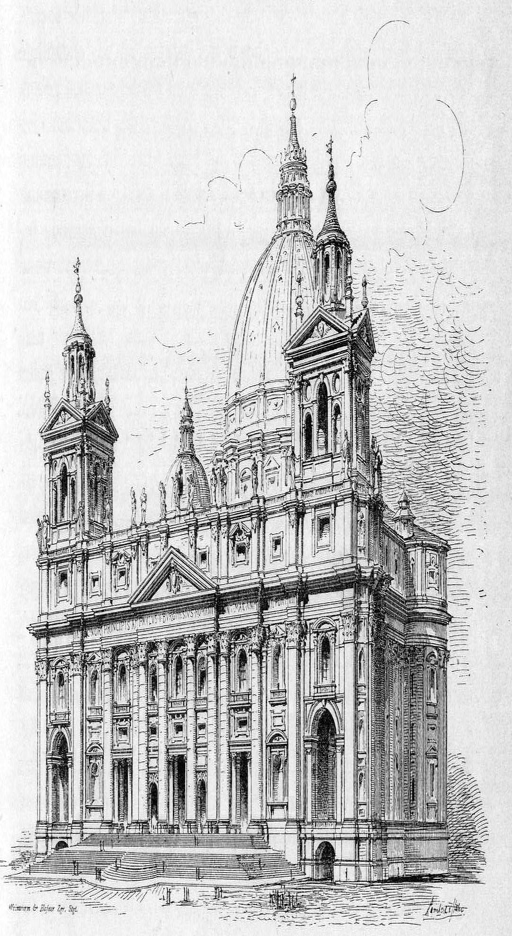
unbuilt design for the front facade